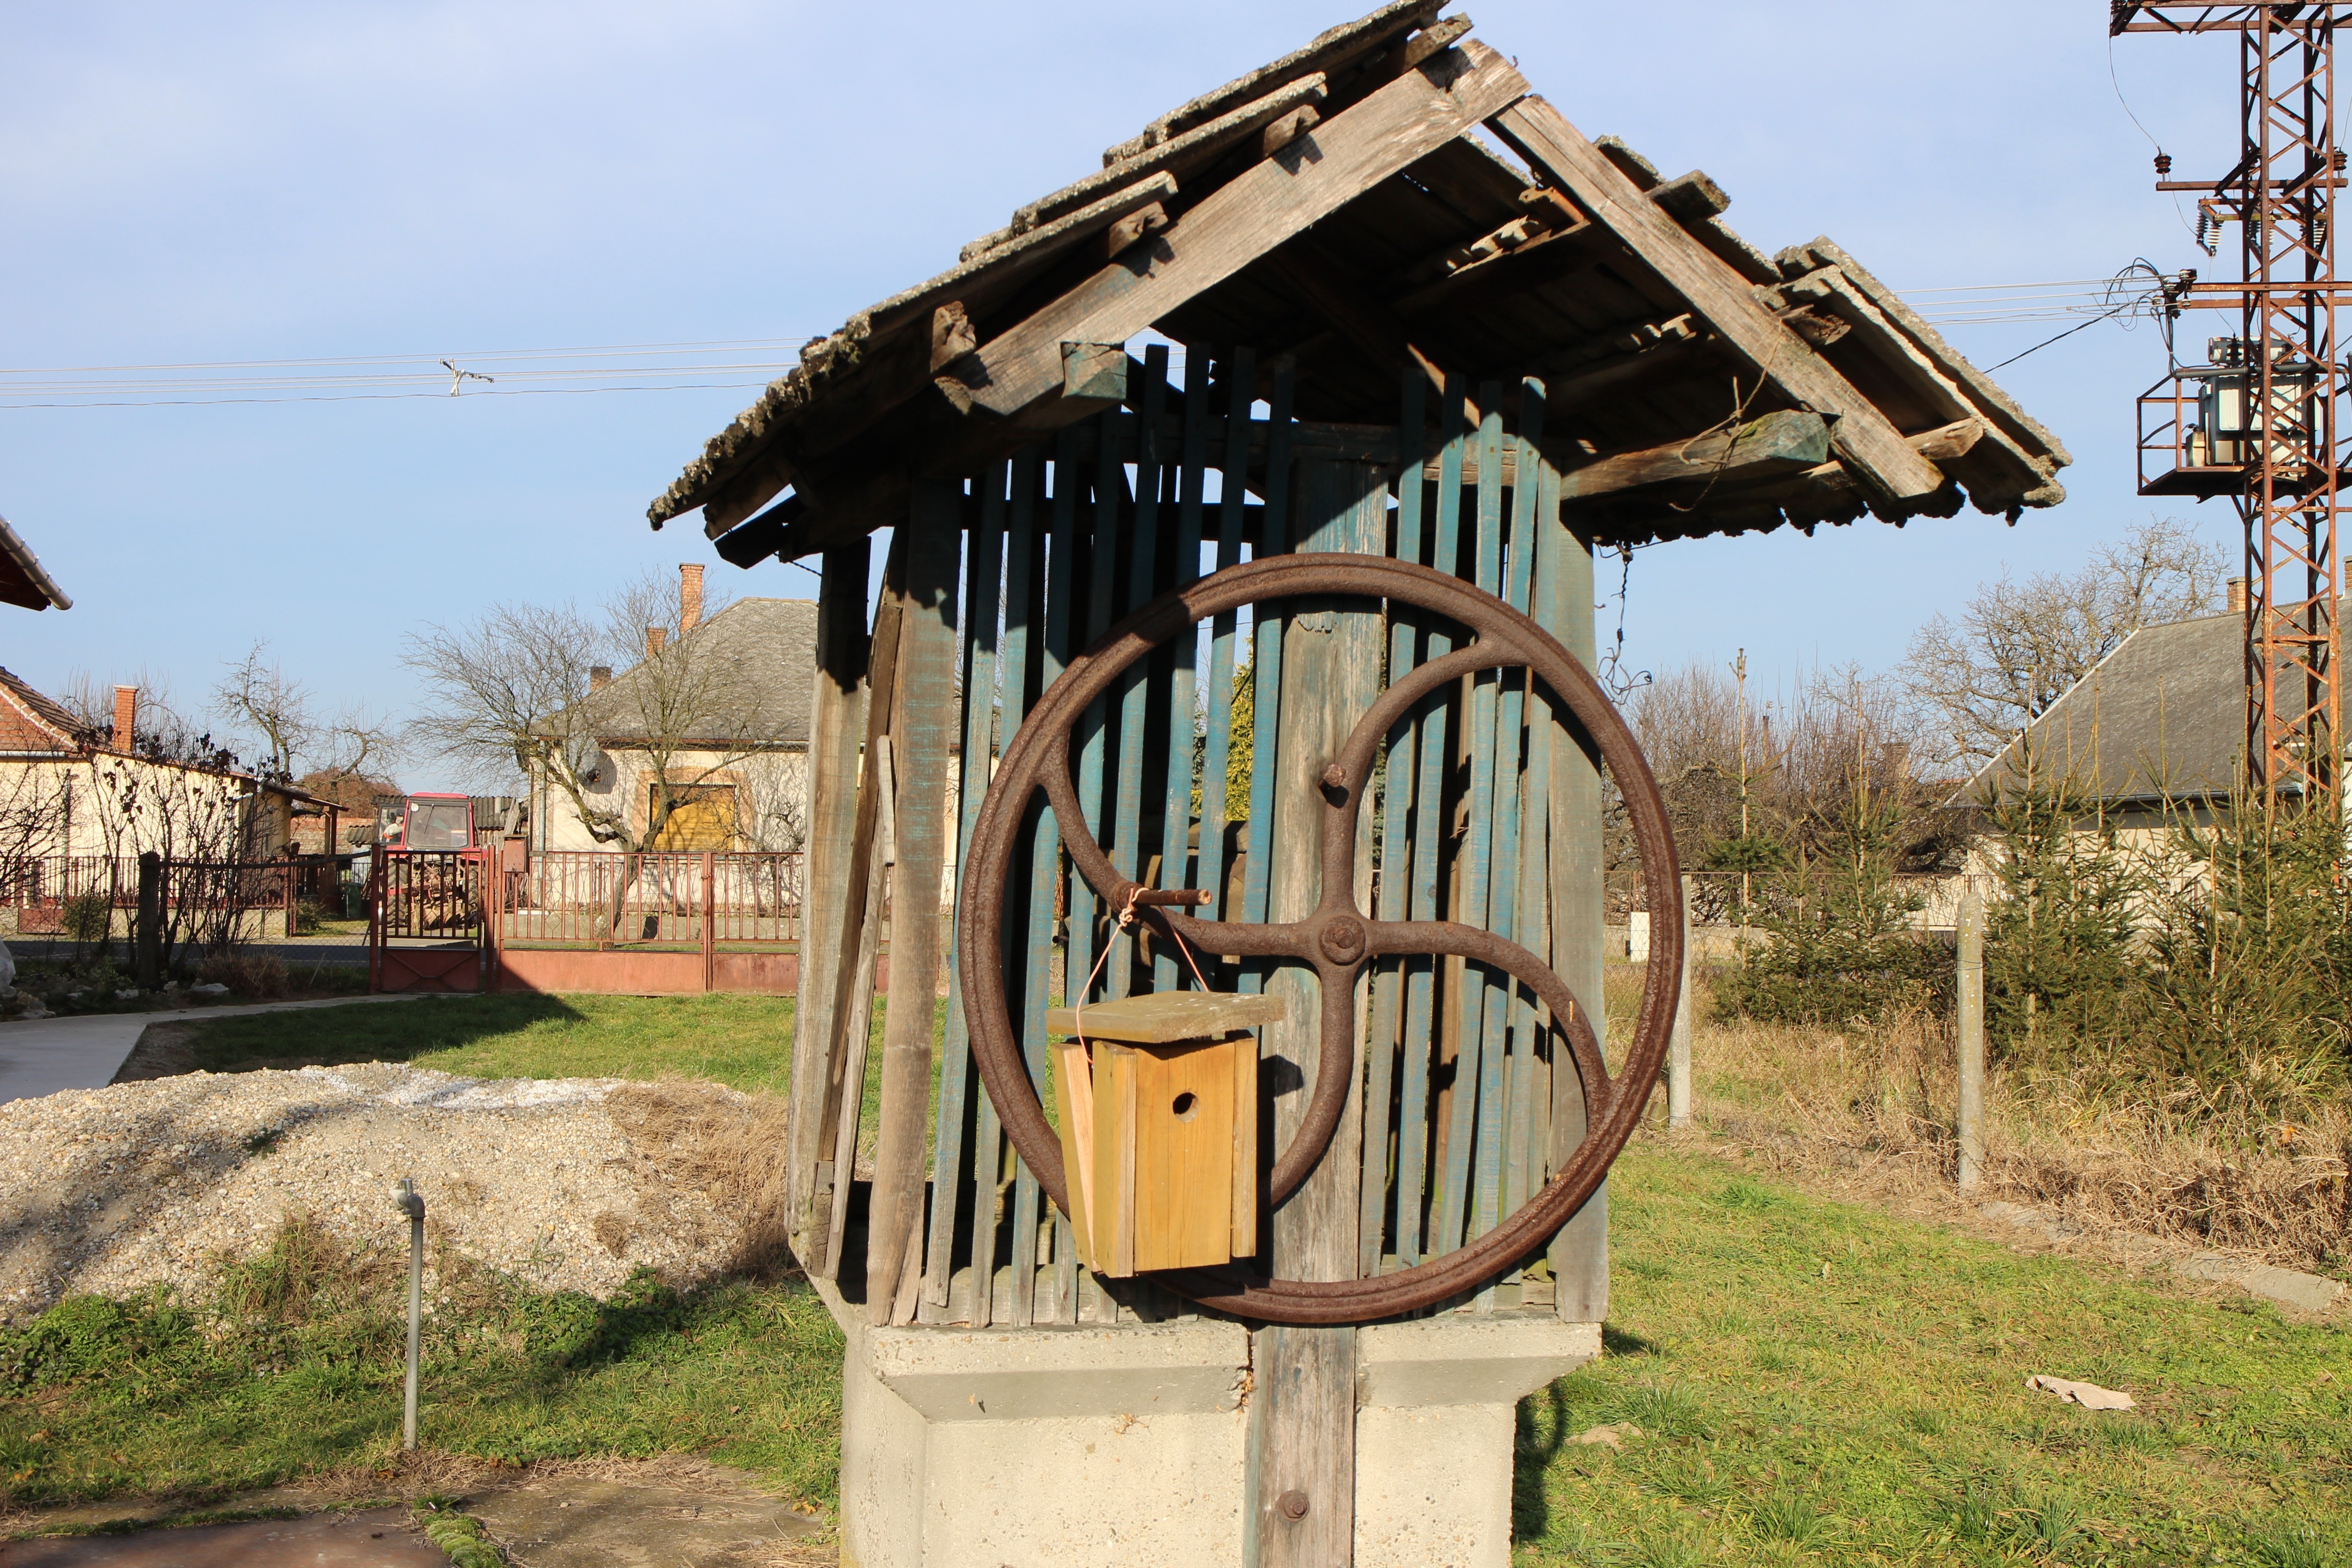
tree, water, village, transport, rural, drink, outdoors, well, man made object